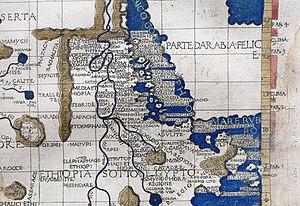
Le Somaliland, en forme longue la république du Somaliland, est un ancien territoire britannique situé dans la Corne de l'Afrique. Son indépendance autoproclamée en 1991 par rapport à la Somalie et sa Constitution du 30 avril 2000 ne sont pas reconnues par la communauté internationale. Il est revendiqué comme un État de la République fédérale de Somalie depuis la modification des entités territoriales de 2016.